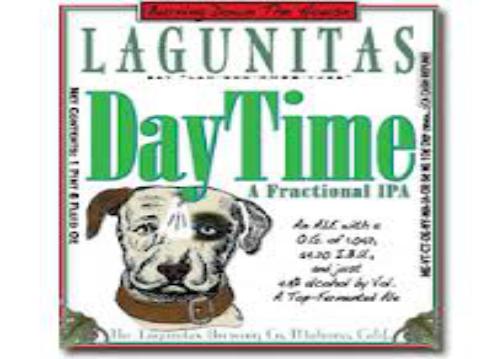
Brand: Lagunitas
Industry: Food